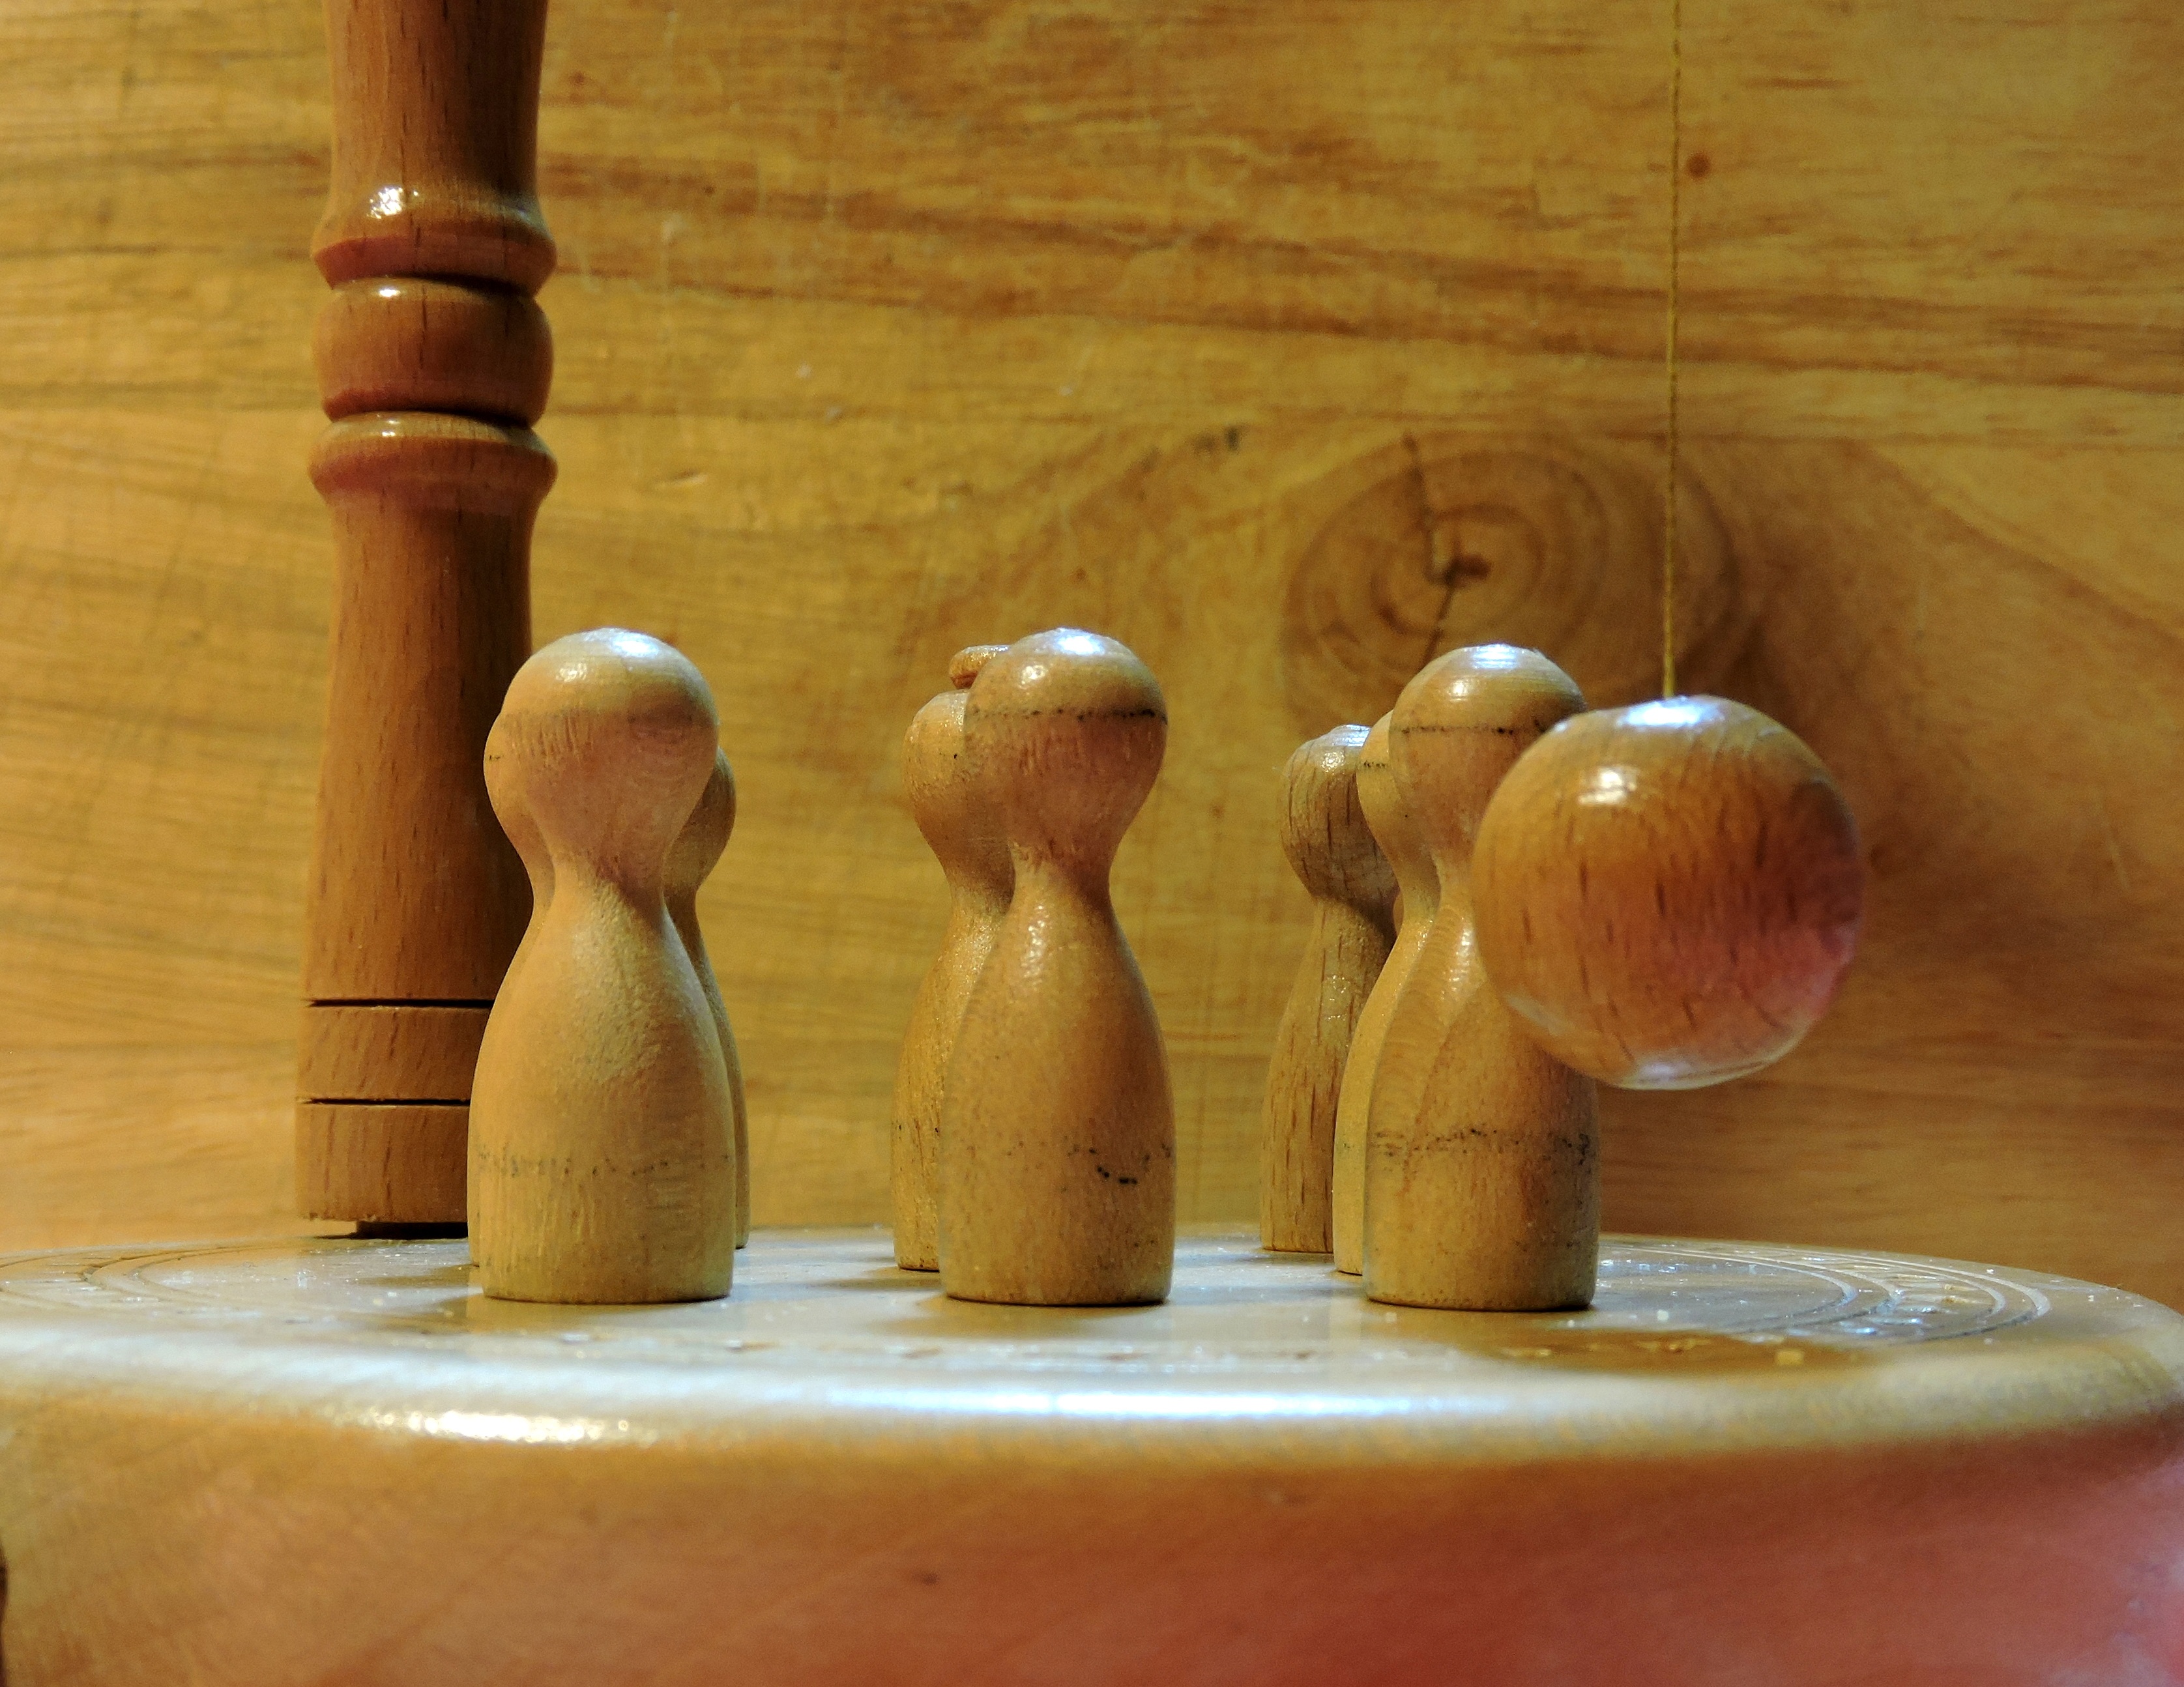
wood, game, produce, ceramic, pottery, toy, pendulum, art, ball, carving, ancient history, ninepins